Joe Scarborough

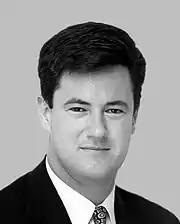
Scarborough in 1995

In 1994, Scarborough was elected to the U.S. House of Representatives for Florida's 1st congressional district, becoming the first Republican to represent the Florida Panhandle since Reconstruction. The seat had become open when eight-term Democratic incumbent Earl Hutto retired. In the general election, Scarborough defeated the Democratic candidate, Pensacola attorney Vince "Vinnie" Whibbs, Jr., with 61 percent of the vote. Whibbs was the son of former Pensacola mayor Vince Whibbs. This district had not supported a Democratic candidate for U.S. president since 1960; however, Democratic candidates had continued to hold most local offices well into the 1990s. Scarborough's win coincided with a large Republican wave that allowed the Republicans to take the majority in the House for the first time in 40 years.